Uninterruptible power supply

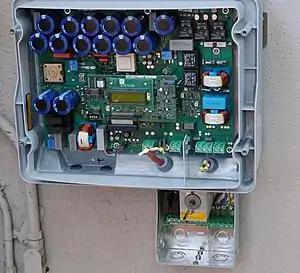
Internal view of a solar inverter. Note the many large capacitors (blue cylinders), used to store energy briefly and improve the output waveform.

A solar inverter, or PV inverter, or solar converter, converts the variable direct current (DC) output of a photovoltaic (PV) solar panel into a utility frequency alternating current (AC) that can be fed into a commercial electrical grid or used by a local, off-grid electrical network. It is a critical BOS–component in a photovoltaic system, allowing the use of ordinary AC-powered equipment. Solar inverters have special functions adapted for use with photovoltaic arrays, including maximum power point tracking and anti-islanding protection.